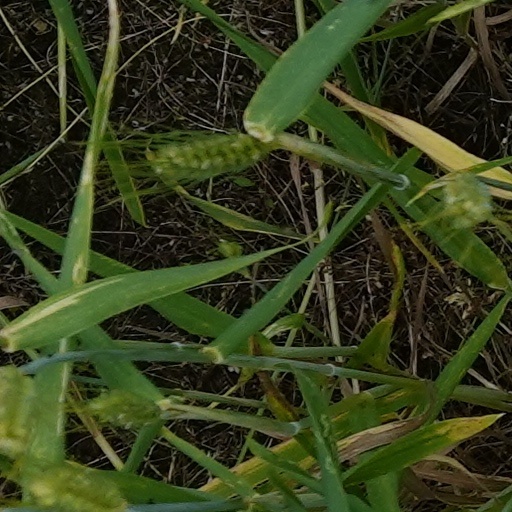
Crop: wheat